London water supply infrastructure

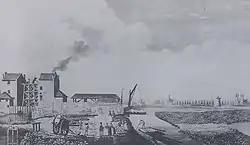
Chelsea Waterworks, 1752. Two Newcomen beam engines pumped Thames water from a canal to reservoirs at Green Park and Hyde Park.

The early seventeenth century brought the construction of the New River, a artificial waterway which still carries water into London from Hertford, where it is fed from the River Lea and several nearby springs.